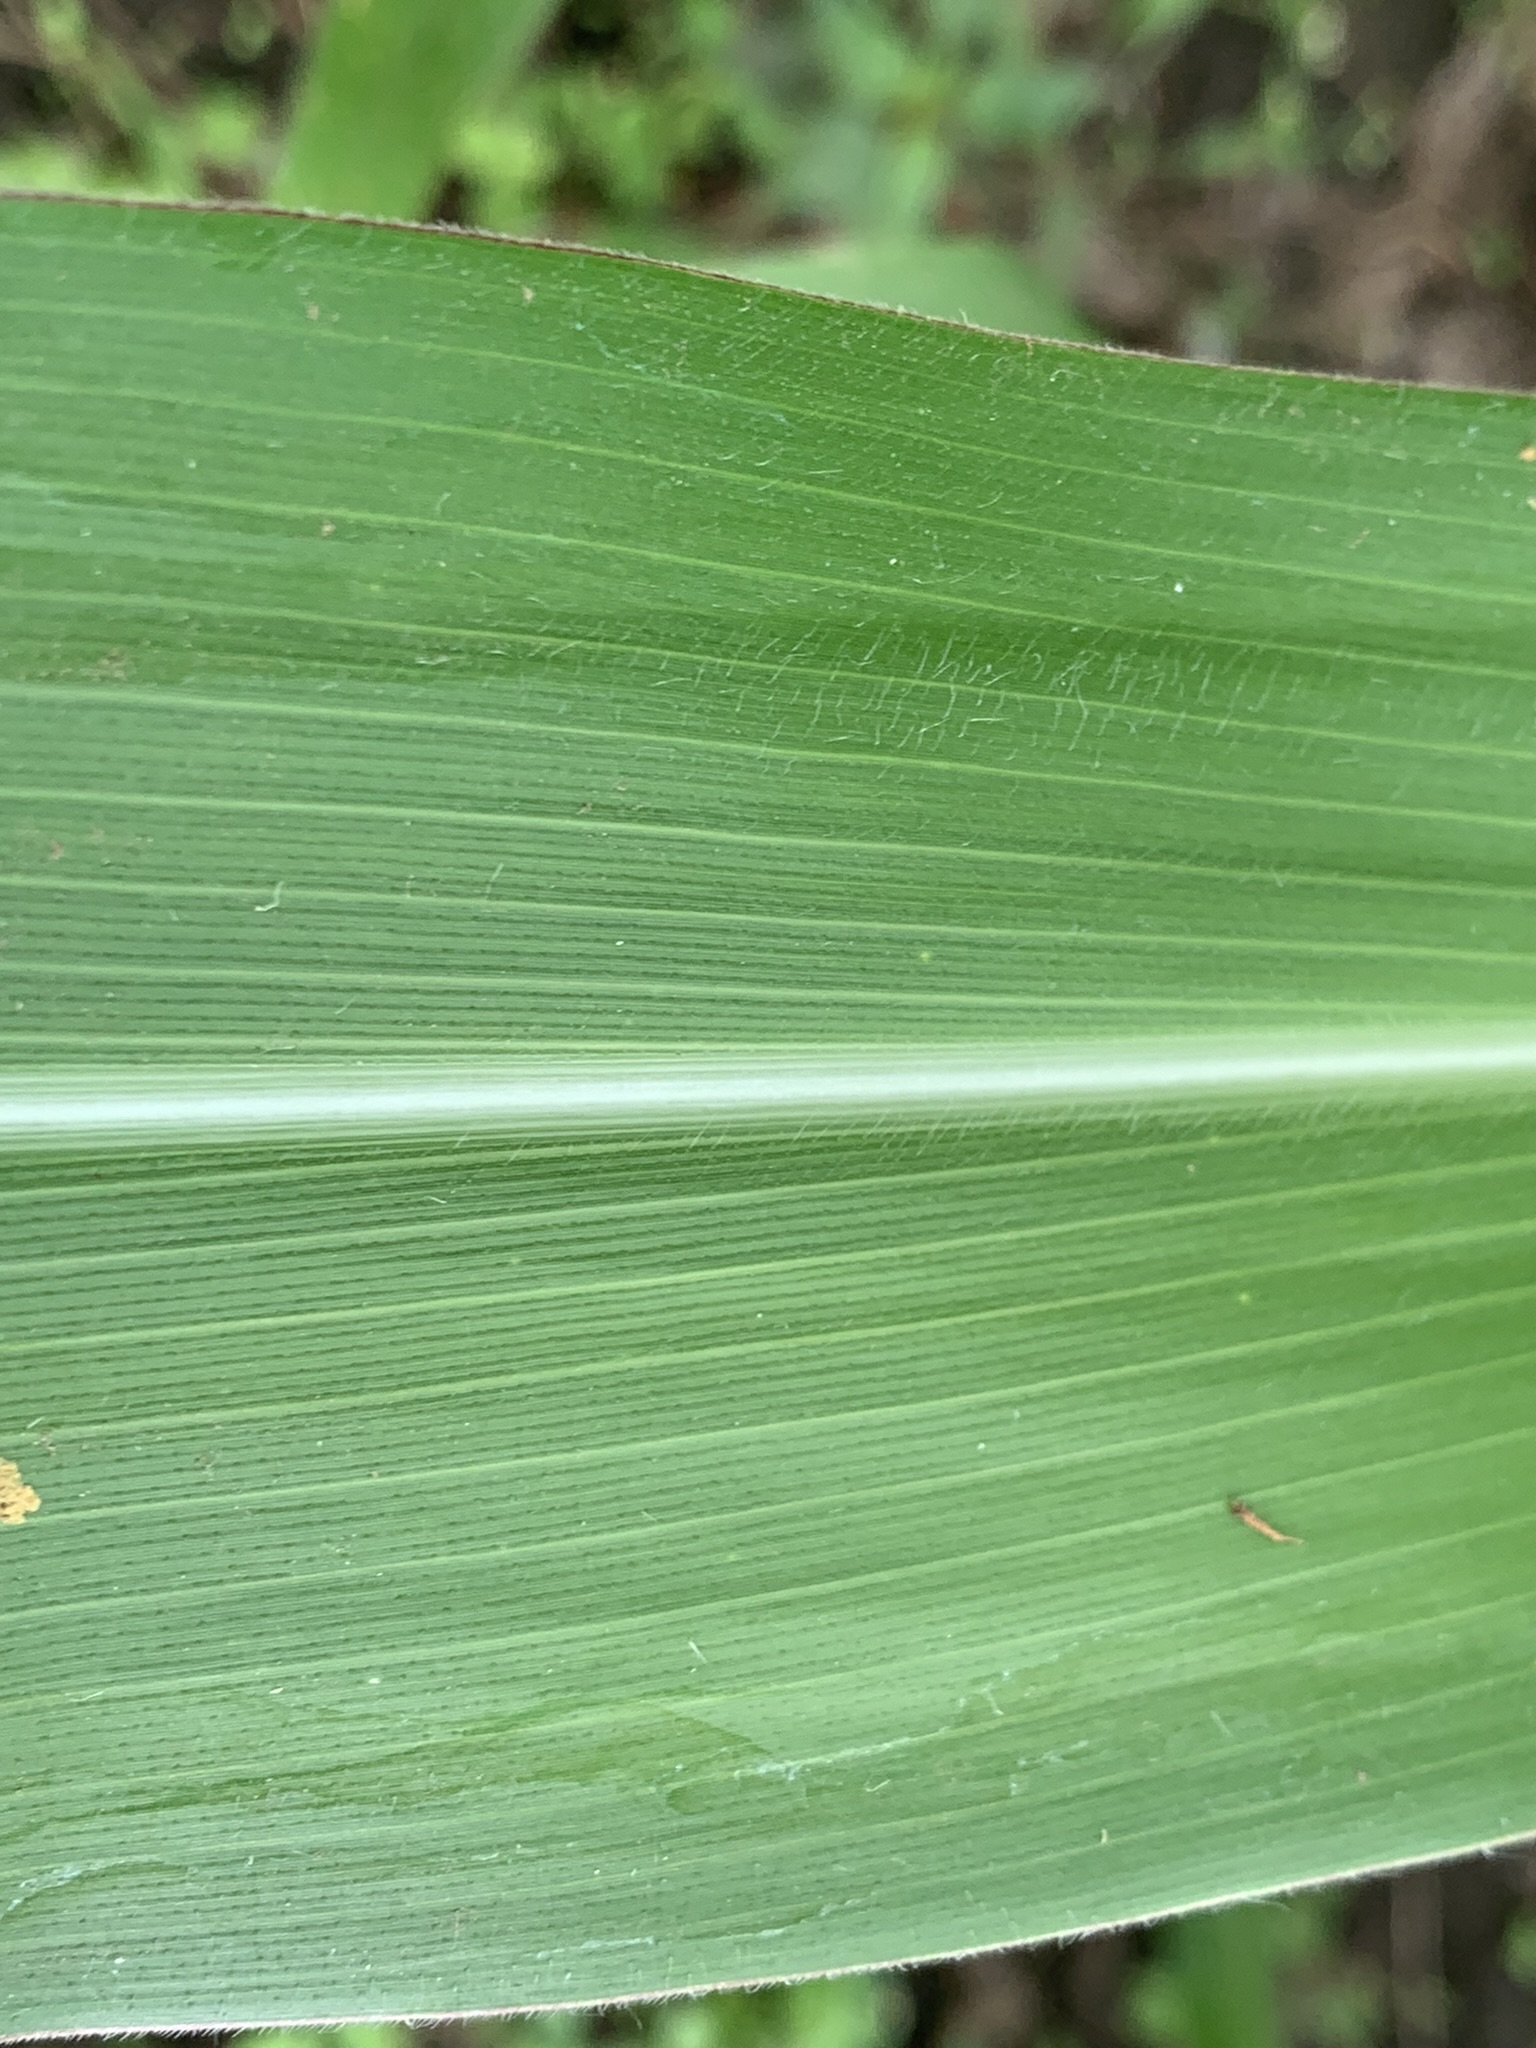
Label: Healthy